1977 Copa Libertadores finals

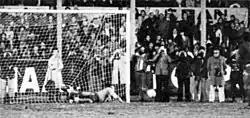
Hugo Gatti stops the last penalty kick, allowing Boca Juniors to win Copa Libertadores

Once the playoff extra time finished, Venezuelan referee Vicente Llobregat did not allow Boca Juniors coaching staff to enter the pitch to talk with the men chosen to kick the penalties. Therefore manager Juan Carlos Lorenzo took pen and paper to write the names of players designed to kick, they were Pernía, Tesare, Zanabria, Felman and Mouzo. On the bottom, he wrote the word "abajo" (down) to indicate them where to shoot.